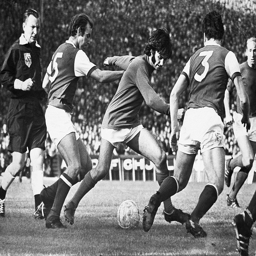
musical artist pictured during a period of devastating form ; he scored one and assisted one in this game